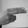
ASL letter: H